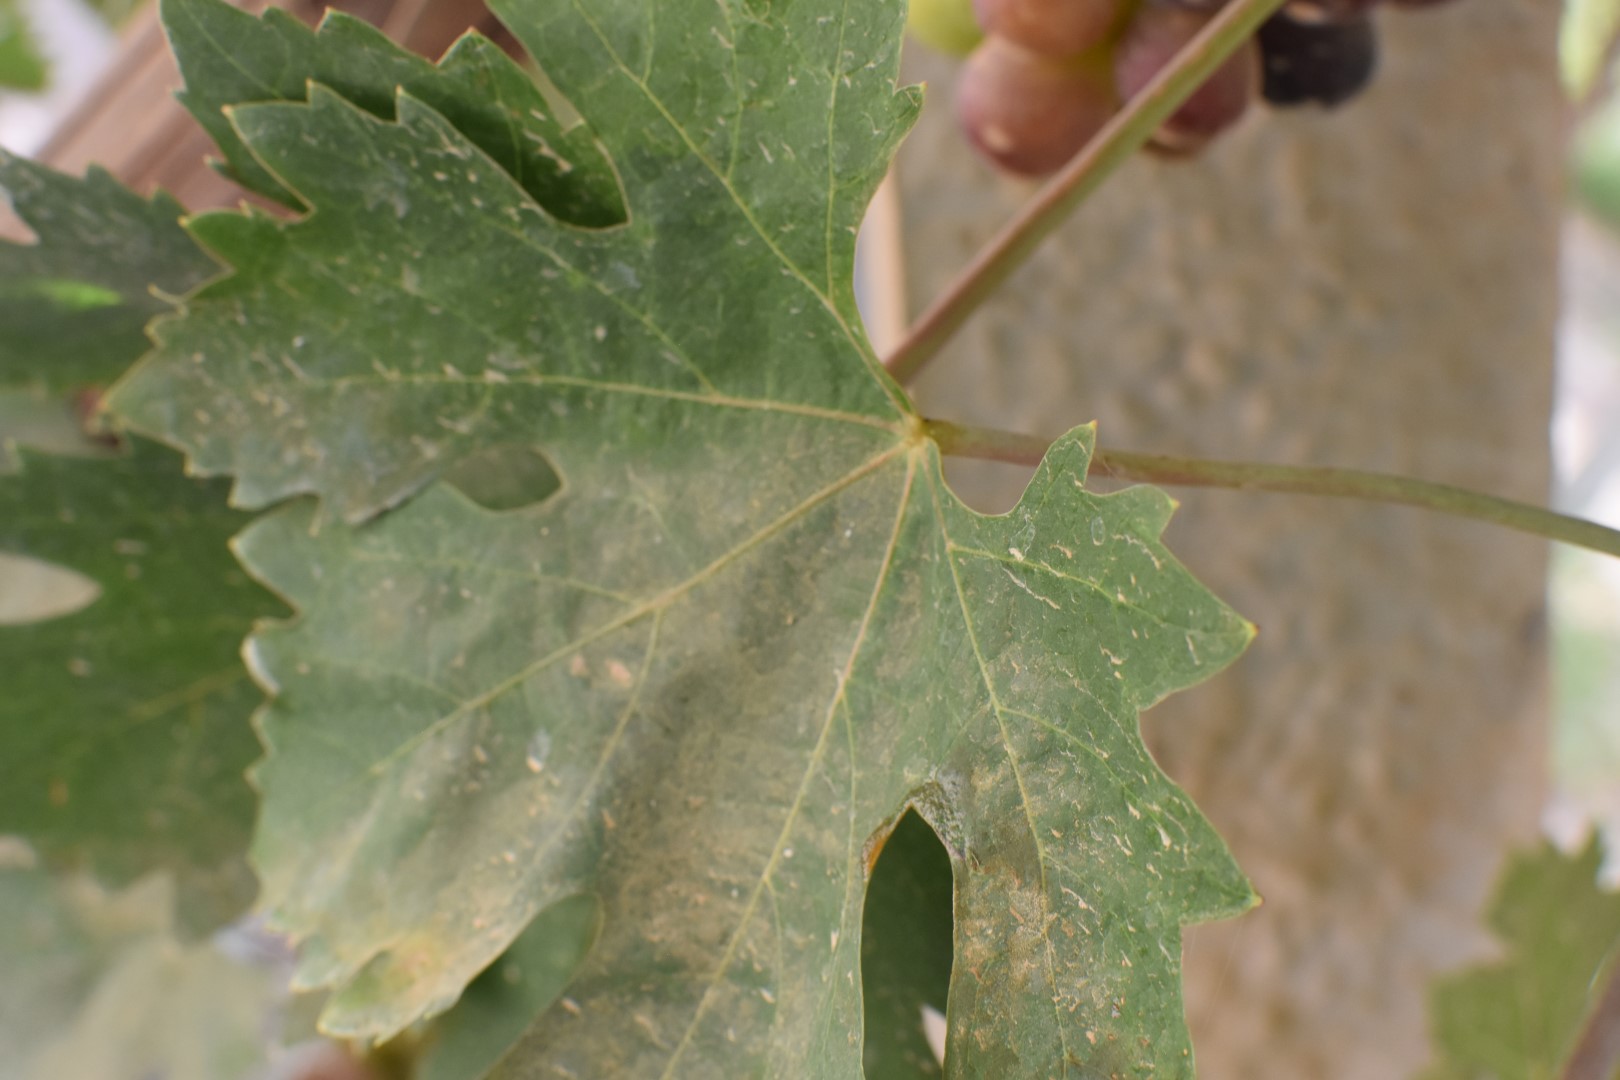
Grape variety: Riasi